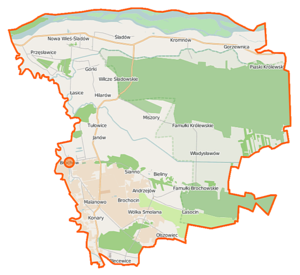
La gmina de Brochów est une commune rurale de la voïvodie de Mazovie et du powiat de Sochaczew.